List of Israel State Cup winners

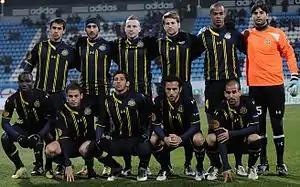
A modern association football team lines up for a pre-match photograph. Five players squat in front of a line of six, which stands. All of the players wear a dark blue uniform with yellow markings, apart from the player to the extreme right of the standing row, who wears an orange shirt with black shorts and socks. He also wears a pair of white gloves, indicating that he is the team's goalkeeper.

Since the Eretz Israel Football Association was founded in 1928, it has organised a nationwide knockout cup competition almost every football season. This cup was originally held in Mandatory Palestine and named the People's Cup, but when Israel became independent in 1948, the tournament was renamed the Israel State Cup. "Eretz" was dropped from the association's name at the same time.